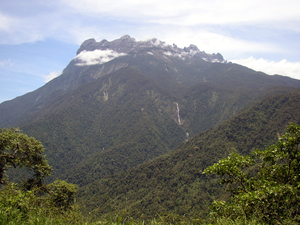
Nepenthes rajah est une espèce de plantes carnivores à piège passif formé d'ascidies, de la famille des Nepenthaceae. Il s'agit d'une espèce endémique qui vit dans une zone très localisée, restreinte au mont Kinabalu et à son voisin, le mont Tambuyukon, dans l'État de Sabah en Malaisie sur l'île de Bornéo. Nepenthes rajah est célèbre pour ses pièges géants en forme d'urnes, ils mesurent jusqu'à 35 cm de haut et 18 cm de large. Ces urnes peuvent contenir 3,5 litres d'eau et plus de 2,5 litres de liquide digestif, ce qui en fait probablement l'espèce aux plus grandes urnes du genre Nepenthes.